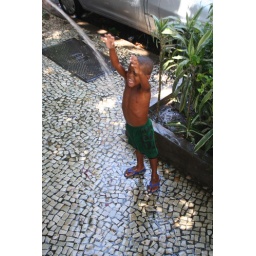
Little boy wants to get splashed at the street Carnaval in Rio